Waxhaws

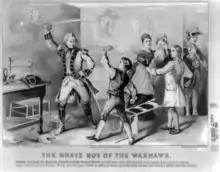
"The Brave Boy of The Waxhaws" (Currier and Ives print, 1876)

The Waxhaws is a geographical area in the Piedmont region of North Carolina and South Carolina, United States. It encompasses the areas of Lancaster County, South Carolina and Union and Mecklenburg counties in North Carolina. The name is derived from that of the Indigenous people who inhabited the area at the time of its colonization by Westerners, the Waxhaw people. Much of the area is now the territory of the Catawba Indian Nation.